Amuri, Tampere

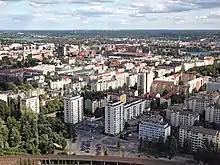
An aerial view of the Amuri district.

Starting from the 19th century, Amuri was originally mainly a residence area for the working class. It consisted of blocks of wooden houses built together, which were replaced by low-rise apartment buildings in the 1970s and 1980s. The worker apartments in Amuri typically had shared kitchens, with two or four families sharing a kitchen together. One block has been preserved as a museum. Amuri also has a disused train traffic stop.